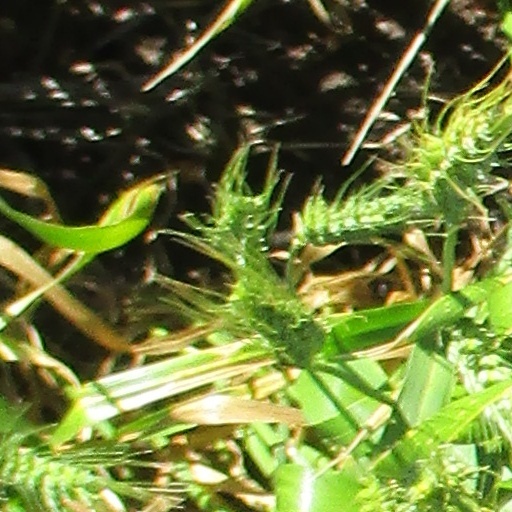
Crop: wheat